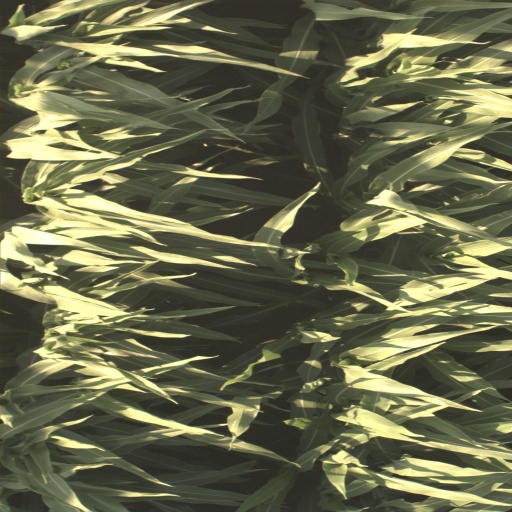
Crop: sorghum